Utah Children's Justice Center

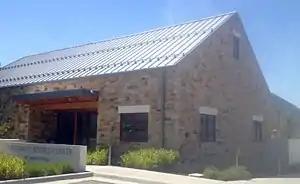
The Children's Justice Center in Davis County, Utah.

The Utah Children's Justice Center (CJC) is a program of the Utah Attorney General's Office to coordinate investigation and prosecution of child abuse, especially child sexual abuse. There are 26 CJC's in the state of Utah. They were created to provide a child friendly environment for interviews and exams of child victims as well as to provide support and centralized resource referrals to victim's families. In 2021, Joy D. Jones presented a $300,000 gift from the Church of Jesus Christ of Latter-day Saints (LDS Church) to assist their 26 centers throughout the state.